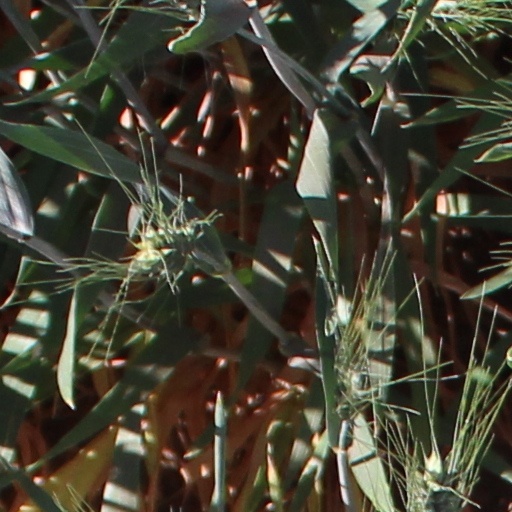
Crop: wheat